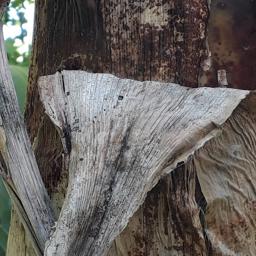
Label: PSEUDOSTEM WEEVIL